ValuJet Airlines

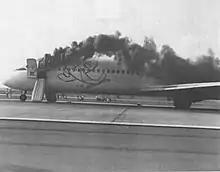
The DC-9-32 from Flight 597 in flames, June 1995

ValuJet's main hub was in Atlanta and their focus cities were Orlando, Philadelphia, Boston, Miami, and Washington Dulles. Before the crash of Flight 592, ValuJet operated to 22 cities in the U.S. and one in Canada. Most people chose ValuJet for their low fares, such as $39 tickets for a flight from Atlanta to Jacksonville.